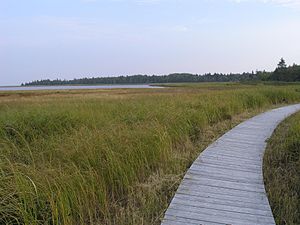
Kouchibouguac National Park
Bræddesti over marsken
Kouchibouguac National Park er en nationalpark i New Brunswick, Canada. Den 238 km² store park blev oprettet i 1969 for at beskytte plante- og dyrelivet langs floden Kouchibouguacs bredder.